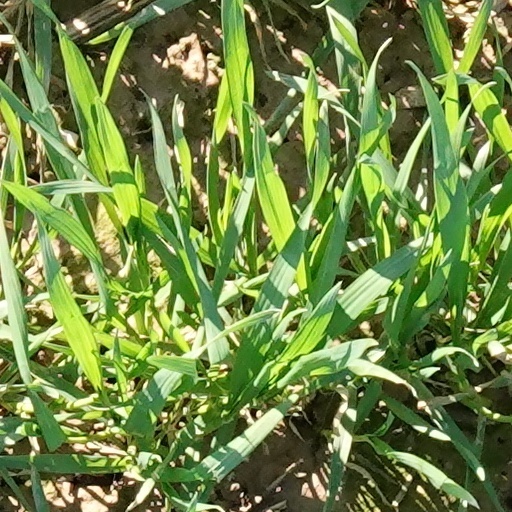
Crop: wheat